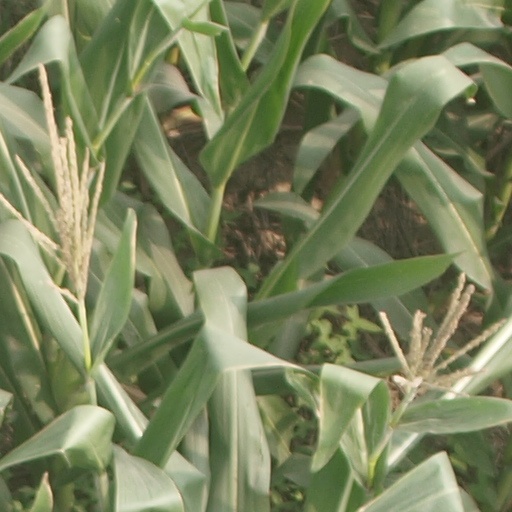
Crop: maize; corn